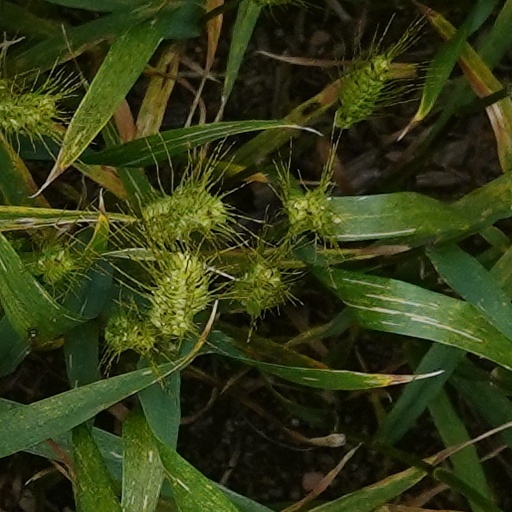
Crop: wheat